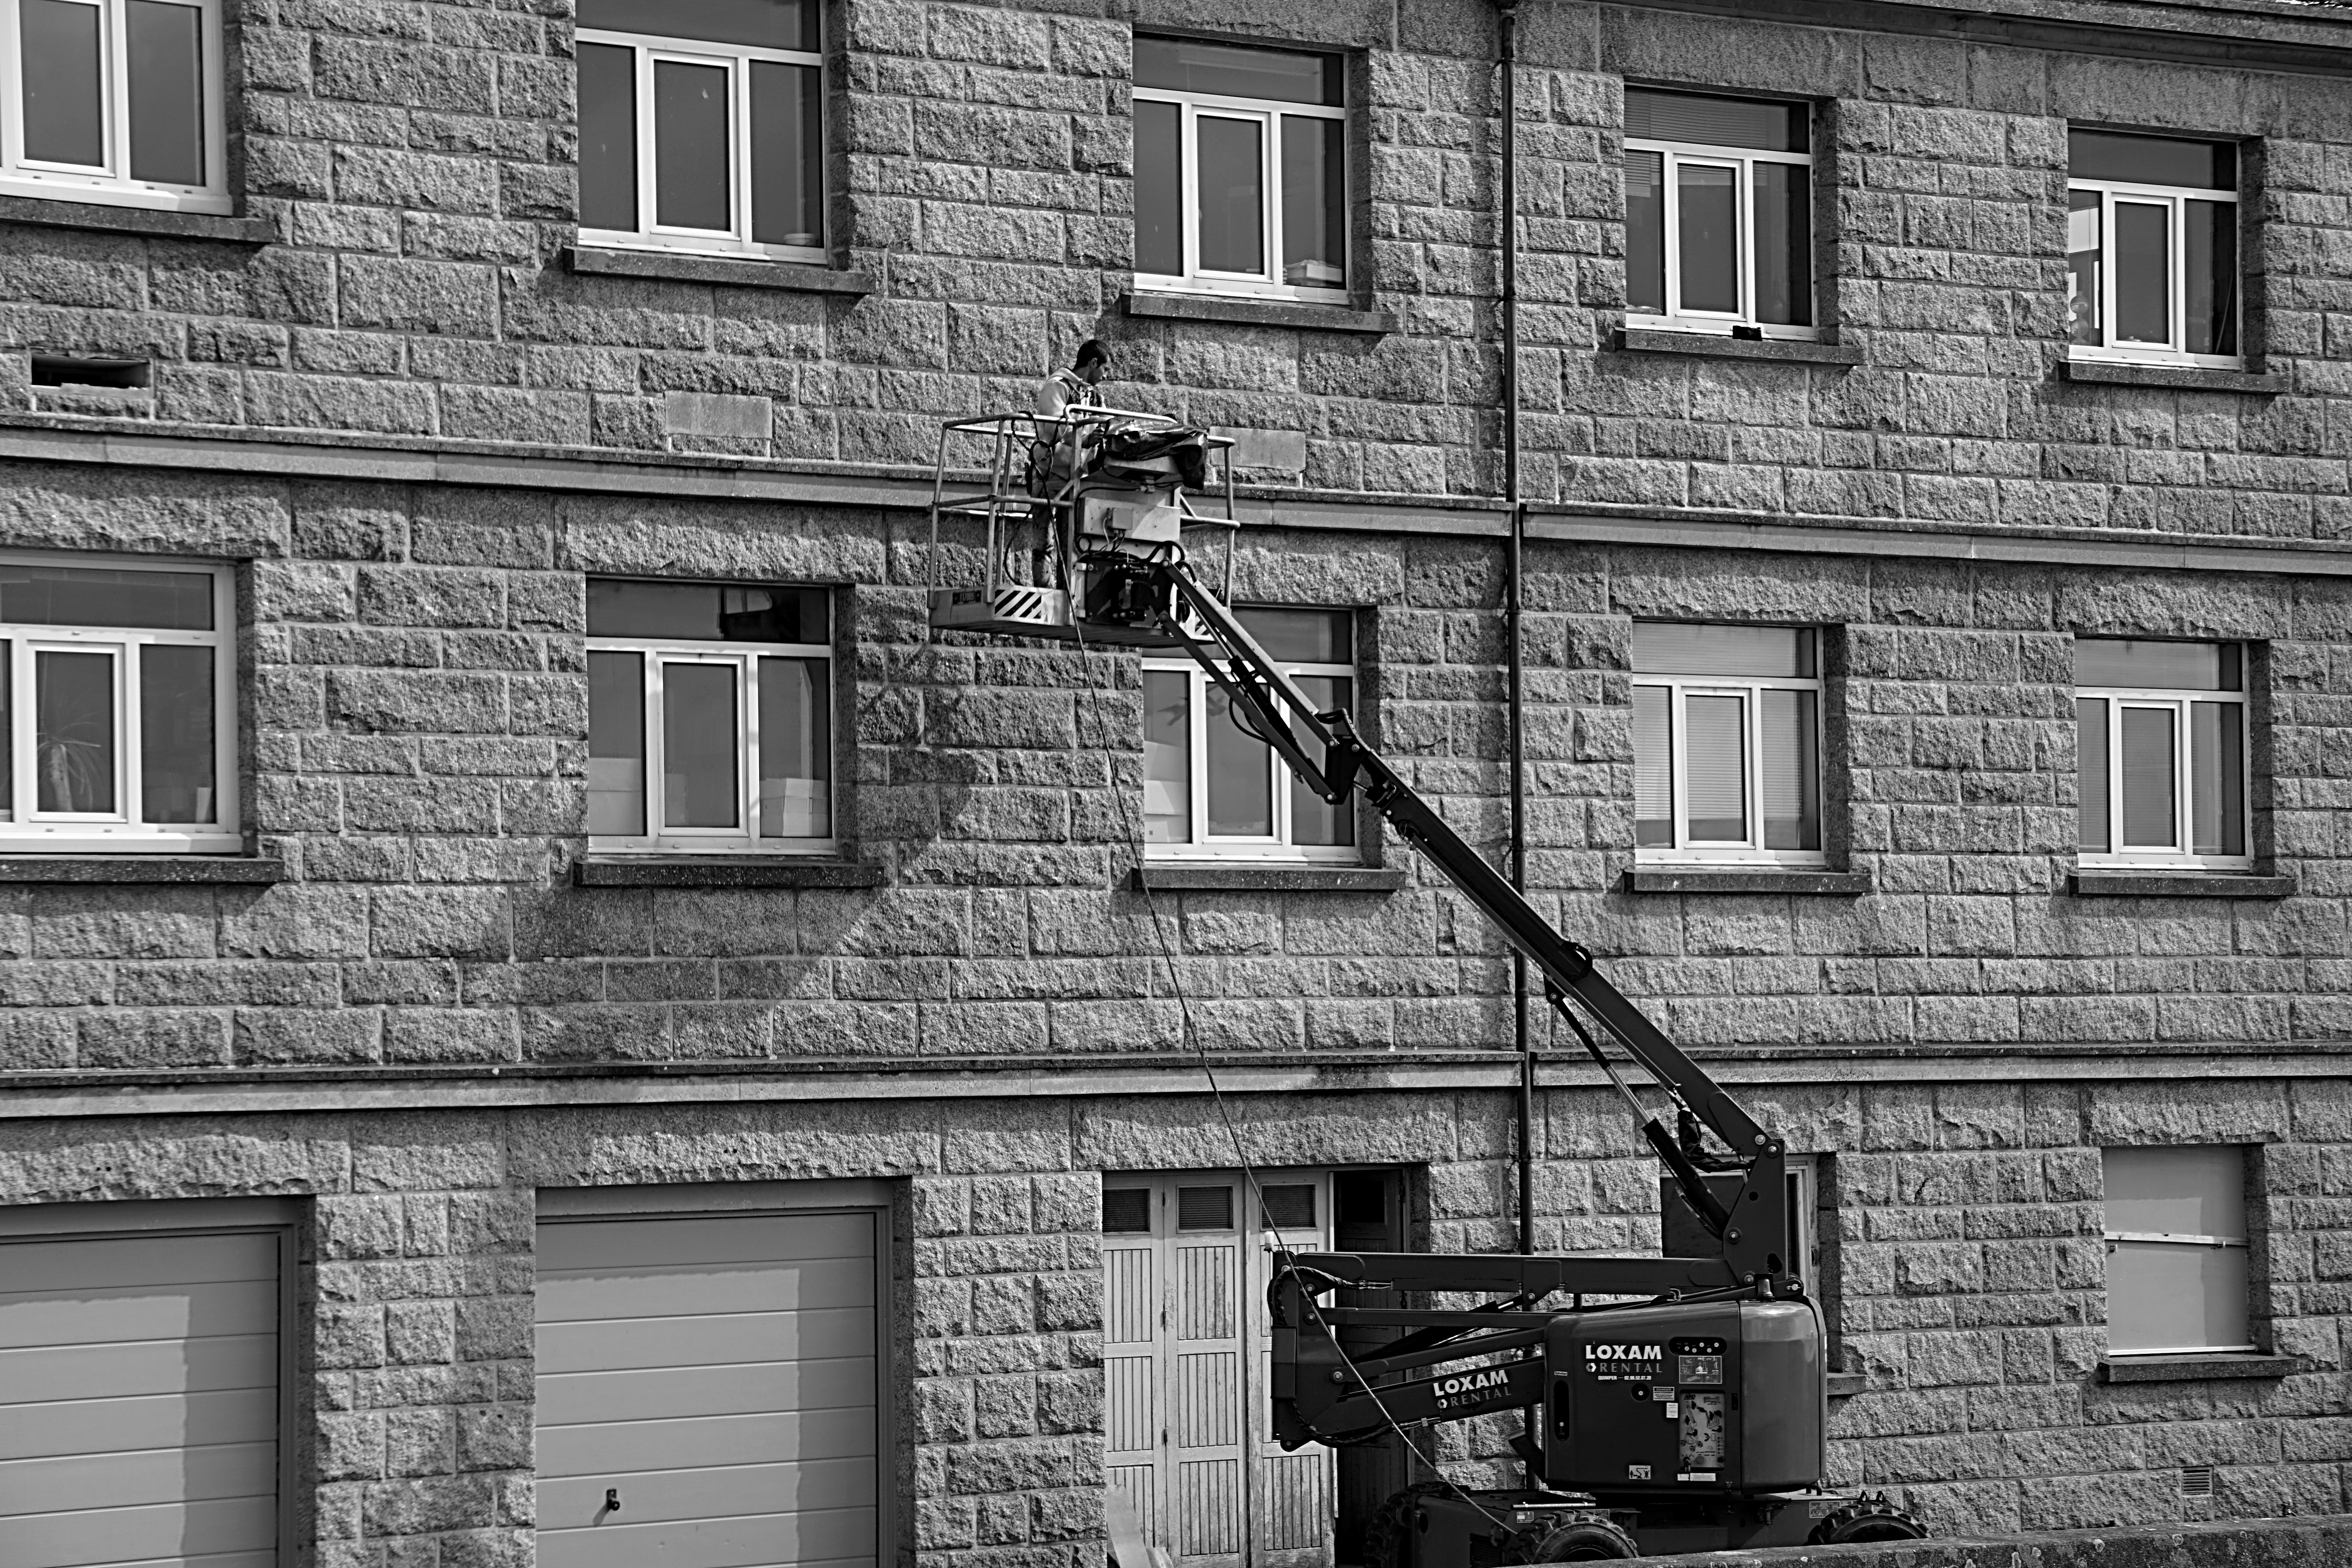
work, man, black and white, architecture, street, house, window, glass, town, building, alley, city, home, urban, wall, facade, monochrome, brick, apartment, worker, cool image, infrastructure, angle, cool photo, nacelle, neighbourhood, urban area, monochrome photography, residential area